Dagr

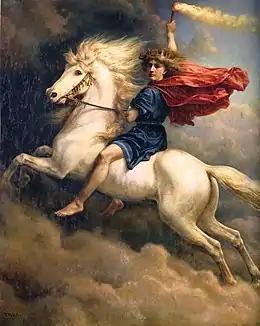
"Dagr" (1874) by Peter Nicolai Arbo

Dagr (Old Norse 'day') is the divine personification of the day in Norse mythology. He appears in the "Poetic Edda", compiled in the 13th century from earlier traditional sources, and the "Prose Edda", written in the 13th century by Snorri Sturluson. In both sources, Dagr is stated to be the son of the god Dellingr and is associated with the bright-maned horse Skinfaxi, who "draw[s] day to mankind". Depending on manuscript variation, the "Prose Edda" adds that Dagr is either Dellingr's son by Nótt, the personified night, or Jörð, the personified Earth. Otherwise, Dagr appears as a common noun simply meaning "day" throughout Old Norse works. Connections have been proposed between Dagr and other similarly named figures in Germanic mythology.